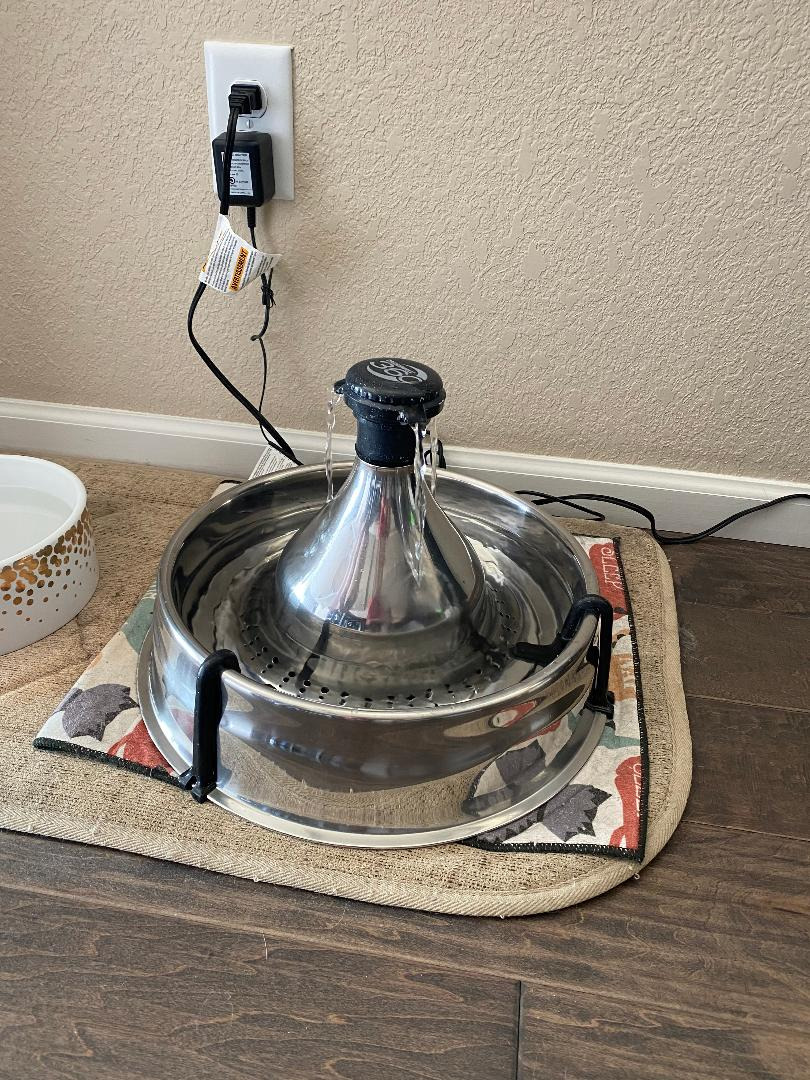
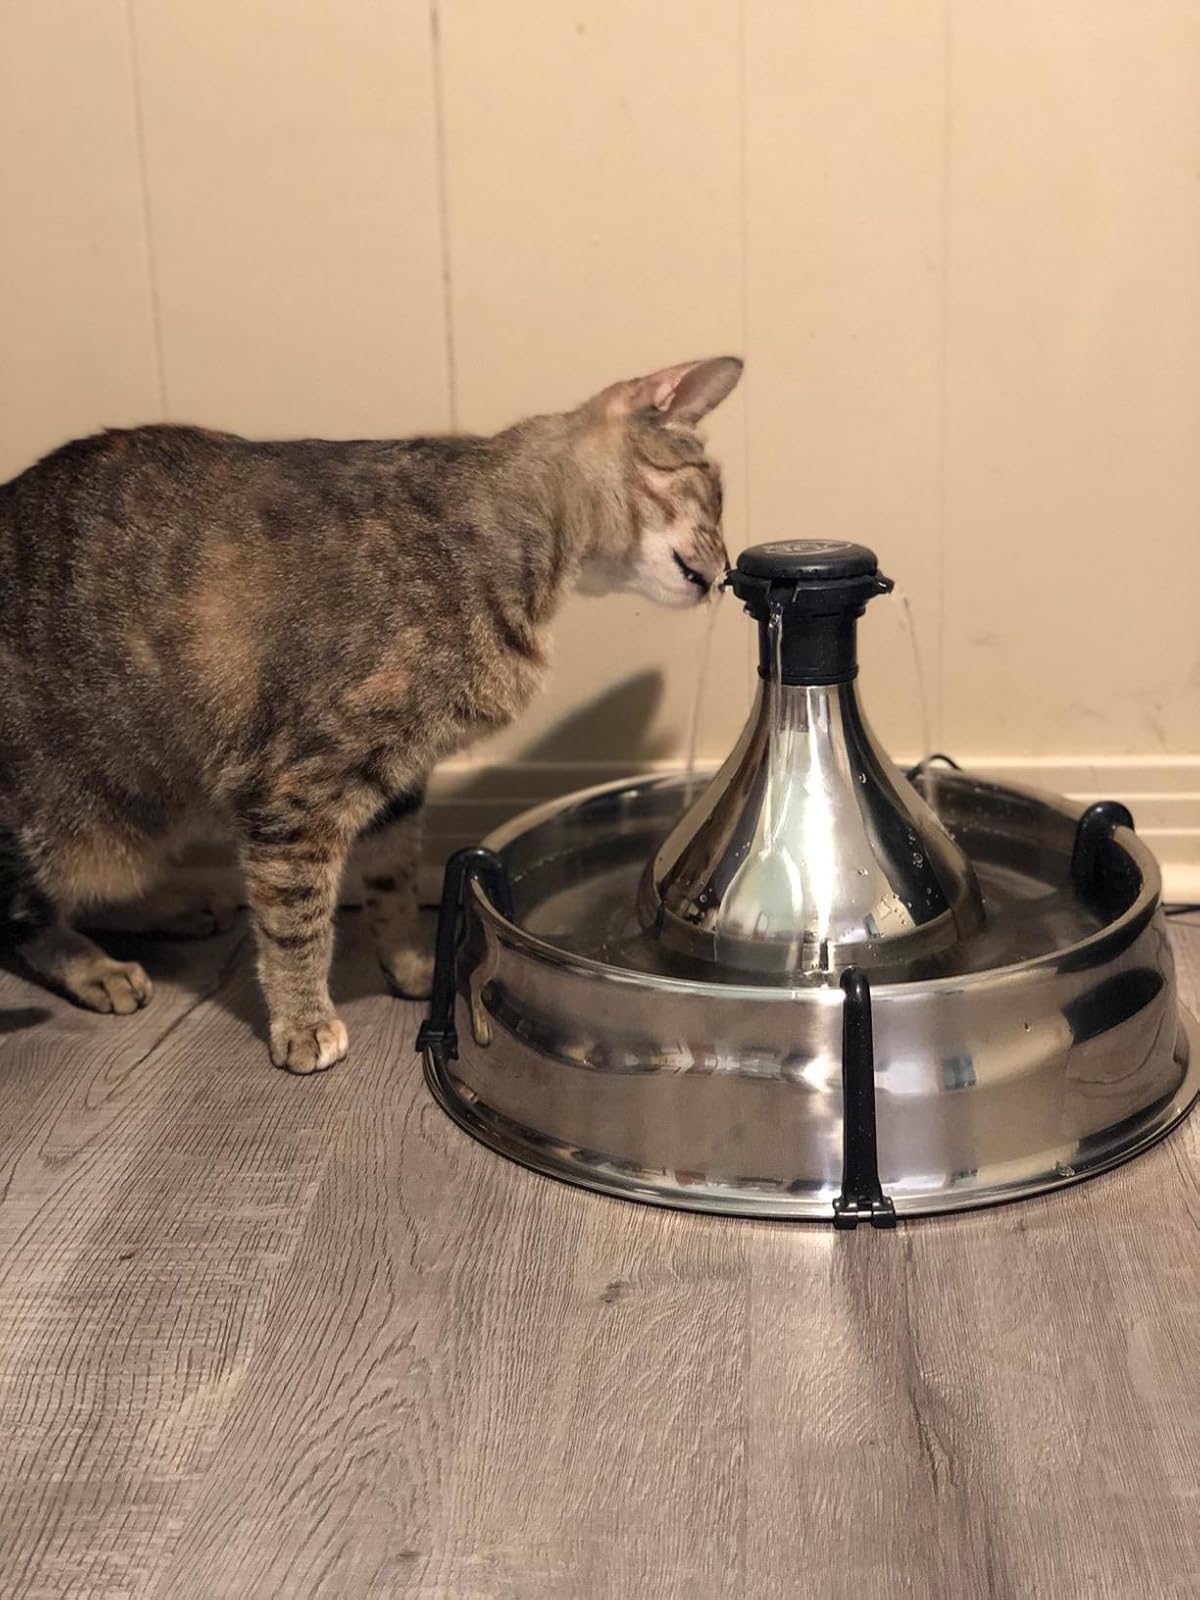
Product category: items_bowl
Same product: yes